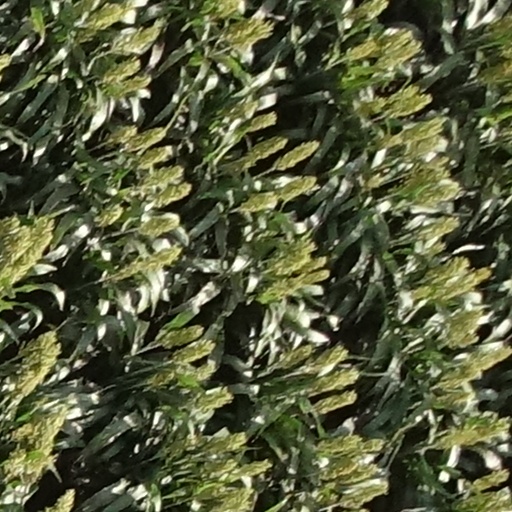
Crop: sorghum